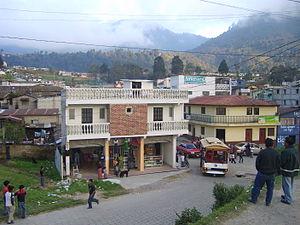
Cantel est une ville du Guatemala, située dans le département de Quetzaltenango.